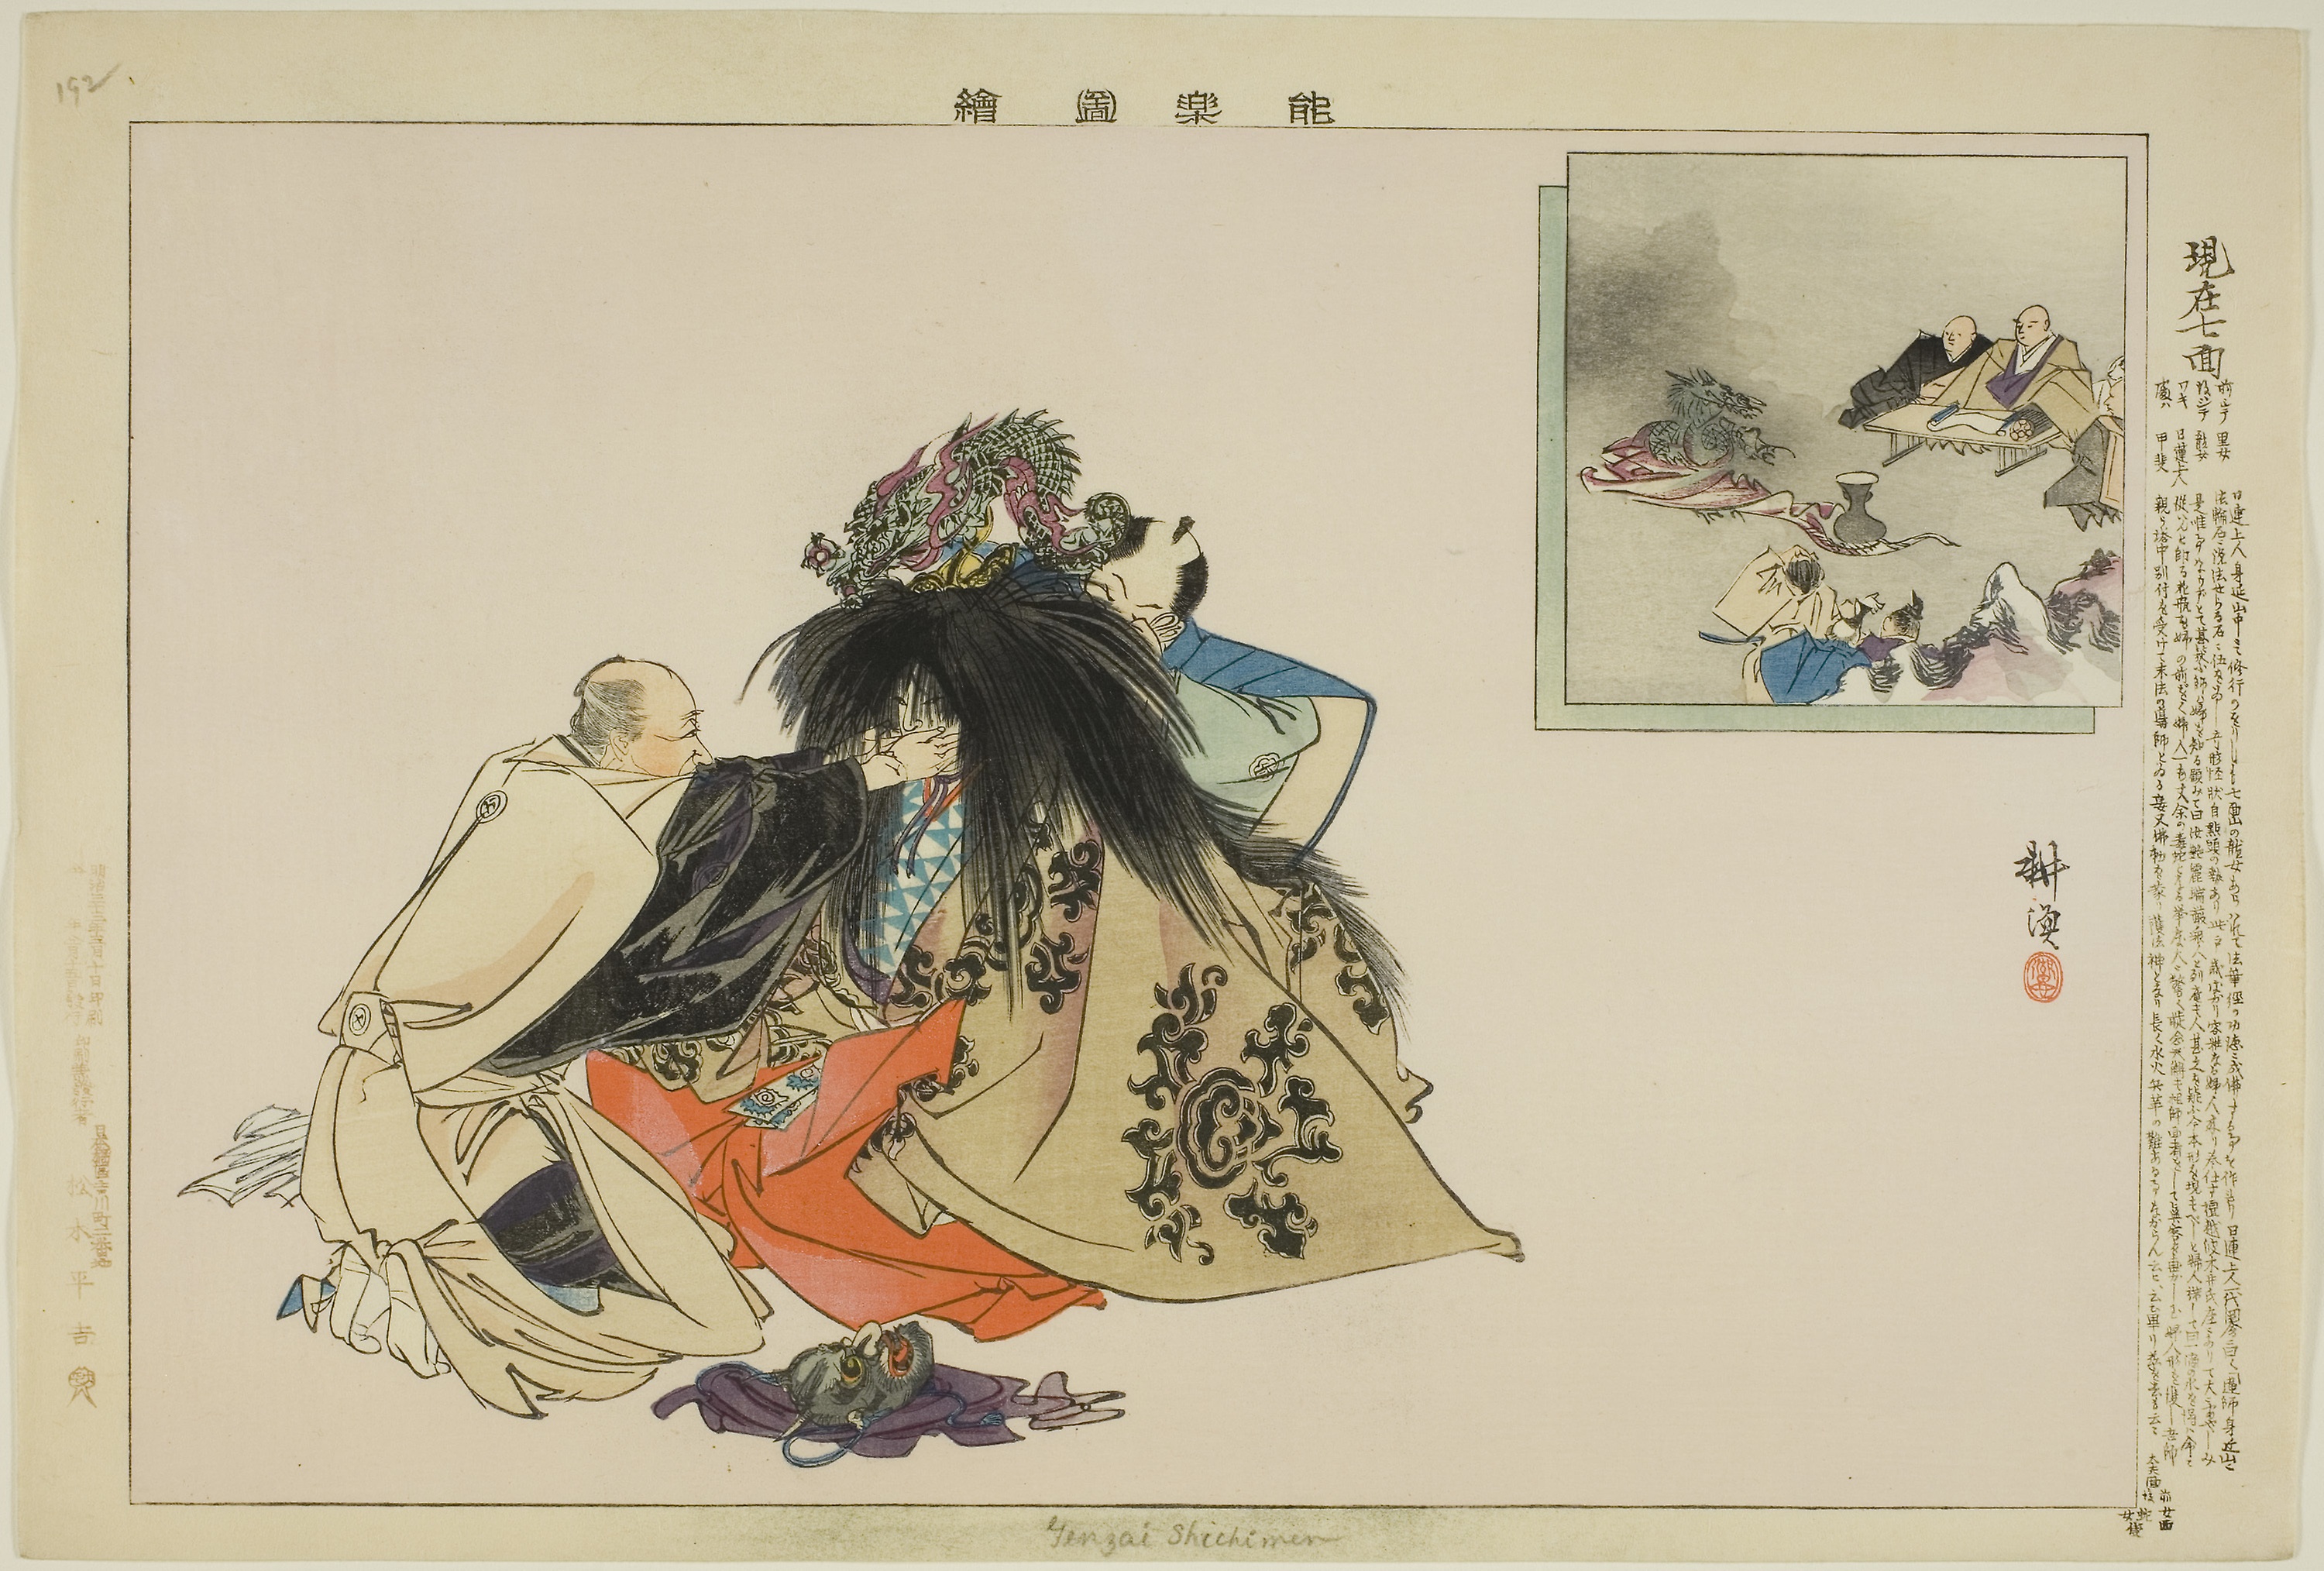
art, costume design, illustration, paper, painting, artwork